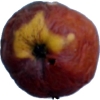
Label: apples